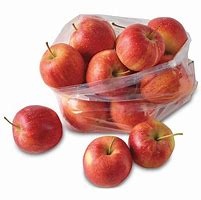
Label: apple